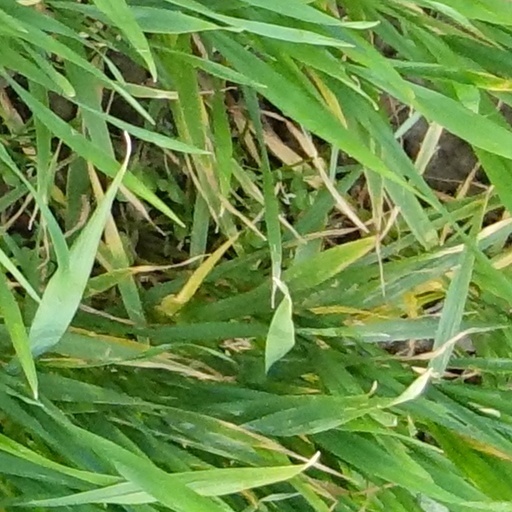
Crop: wheat